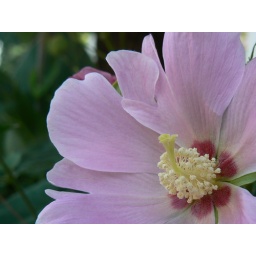
Jus another street flower in Tennocho; I loved the composition after clicking the photo